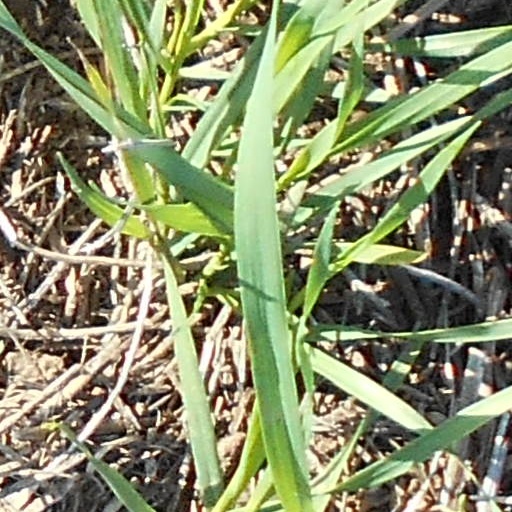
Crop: wheat